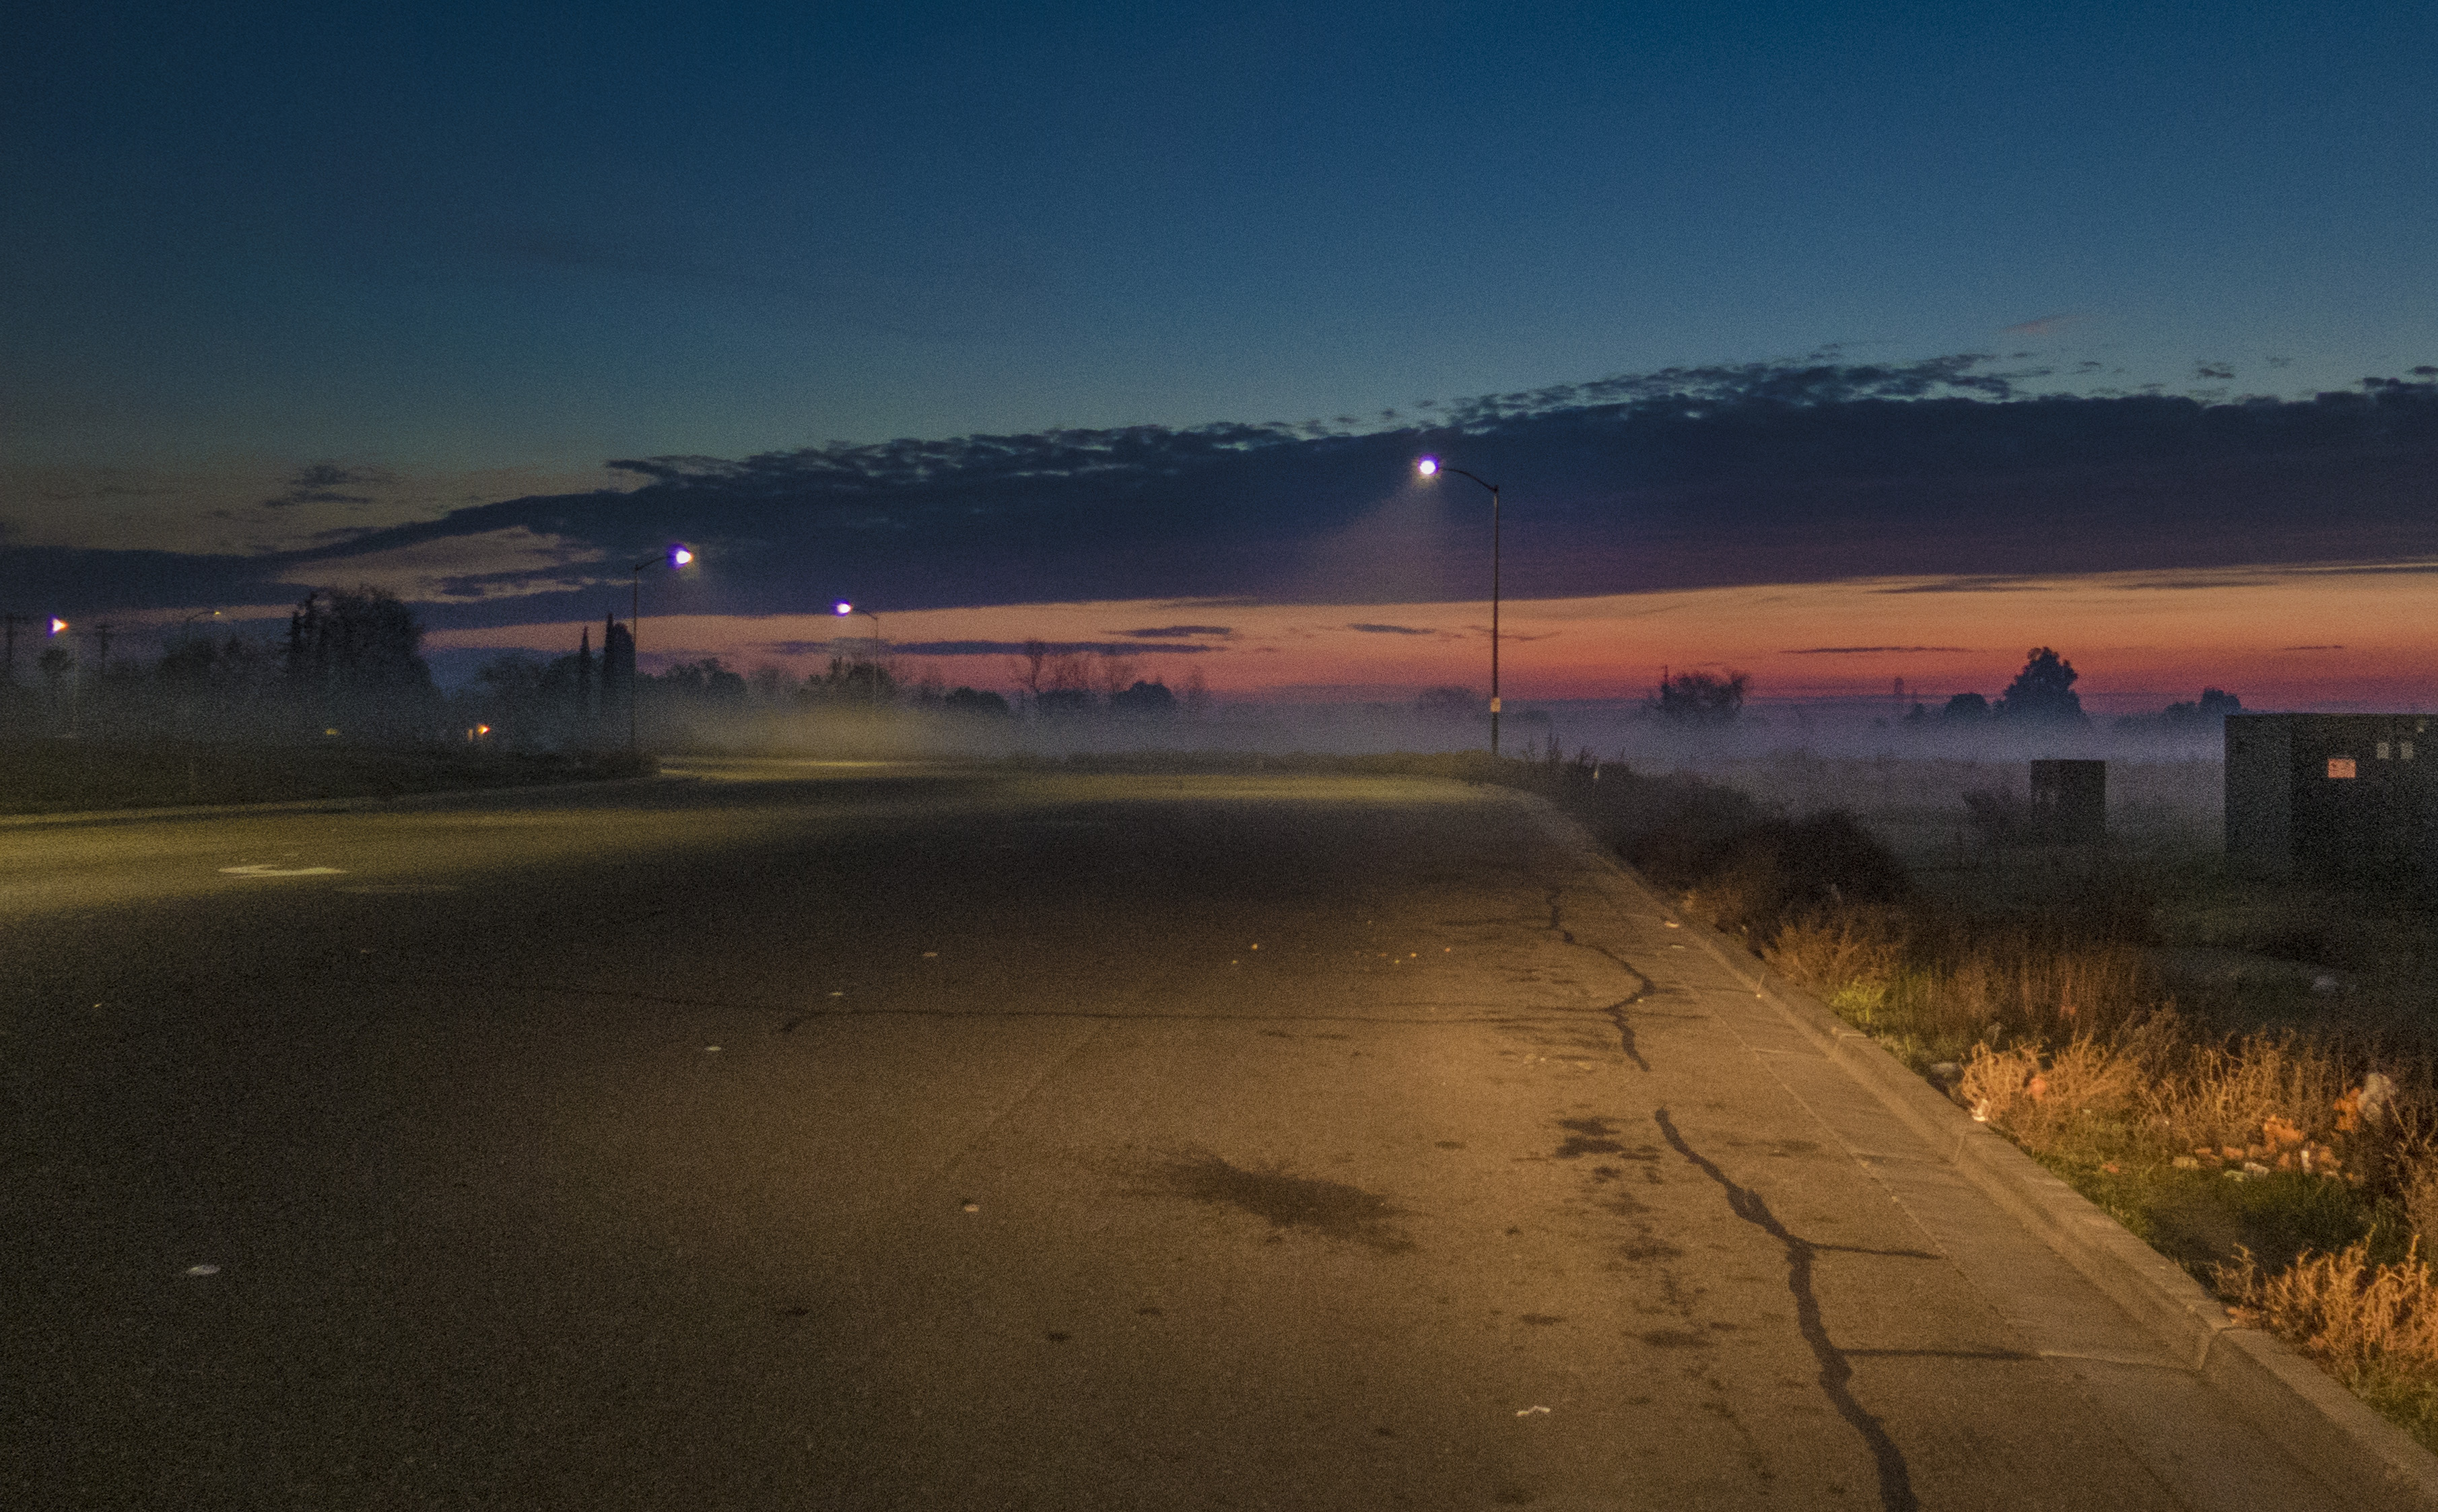
sea, coast, horizon, cloud, sunrise, sunset, night, morning, dawn, dusk, evening, 2015, 365, 3652015imstillstanding, atmospheric phenomenon